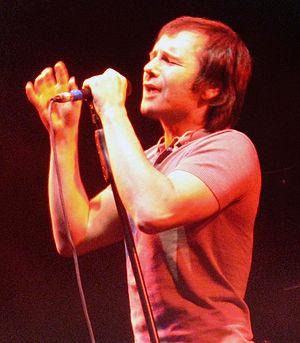
The Voice of Ukraine est la version ukrainienne de l'émission musicale The Voice lancée en 2010 par John de Mol. Elle est diffusée depuis le 22 mai 2011 sur la chaîne 1+1.